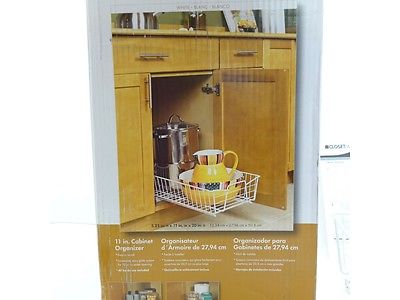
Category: cabinet